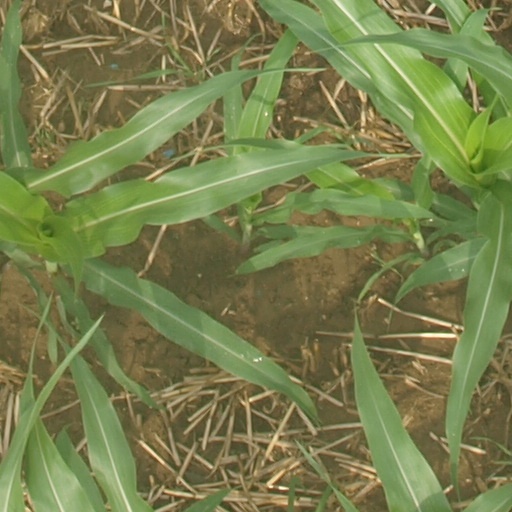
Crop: maize; corn